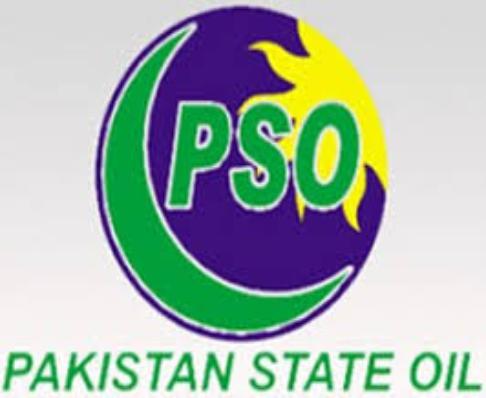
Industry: Transportation